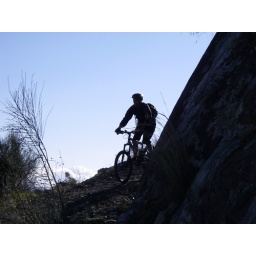
Jim just over the white rock